Corey Brewer

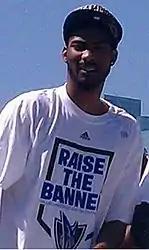

On March 3, 2011, Brewer signed a three-year, $8 million contract with the Dallas Mavericks. He went on to win his first NBA Championship with the Mavericks when they defeated the Miami Heat in six games in the 2011 NBA Finals.